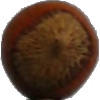
Label: Nut Forest 1